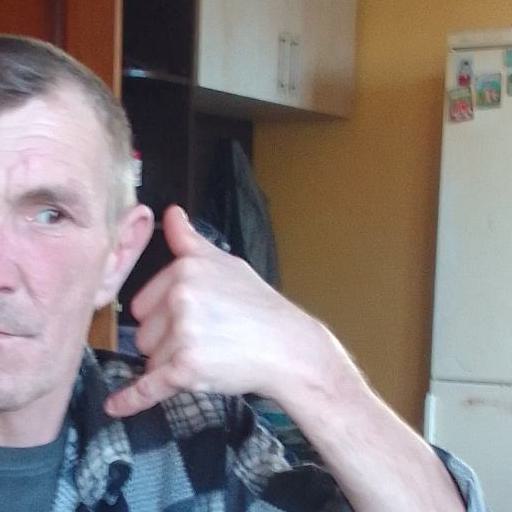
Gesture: call